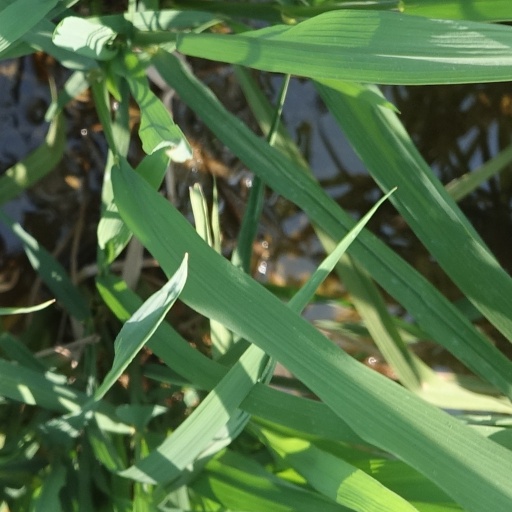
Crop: rice